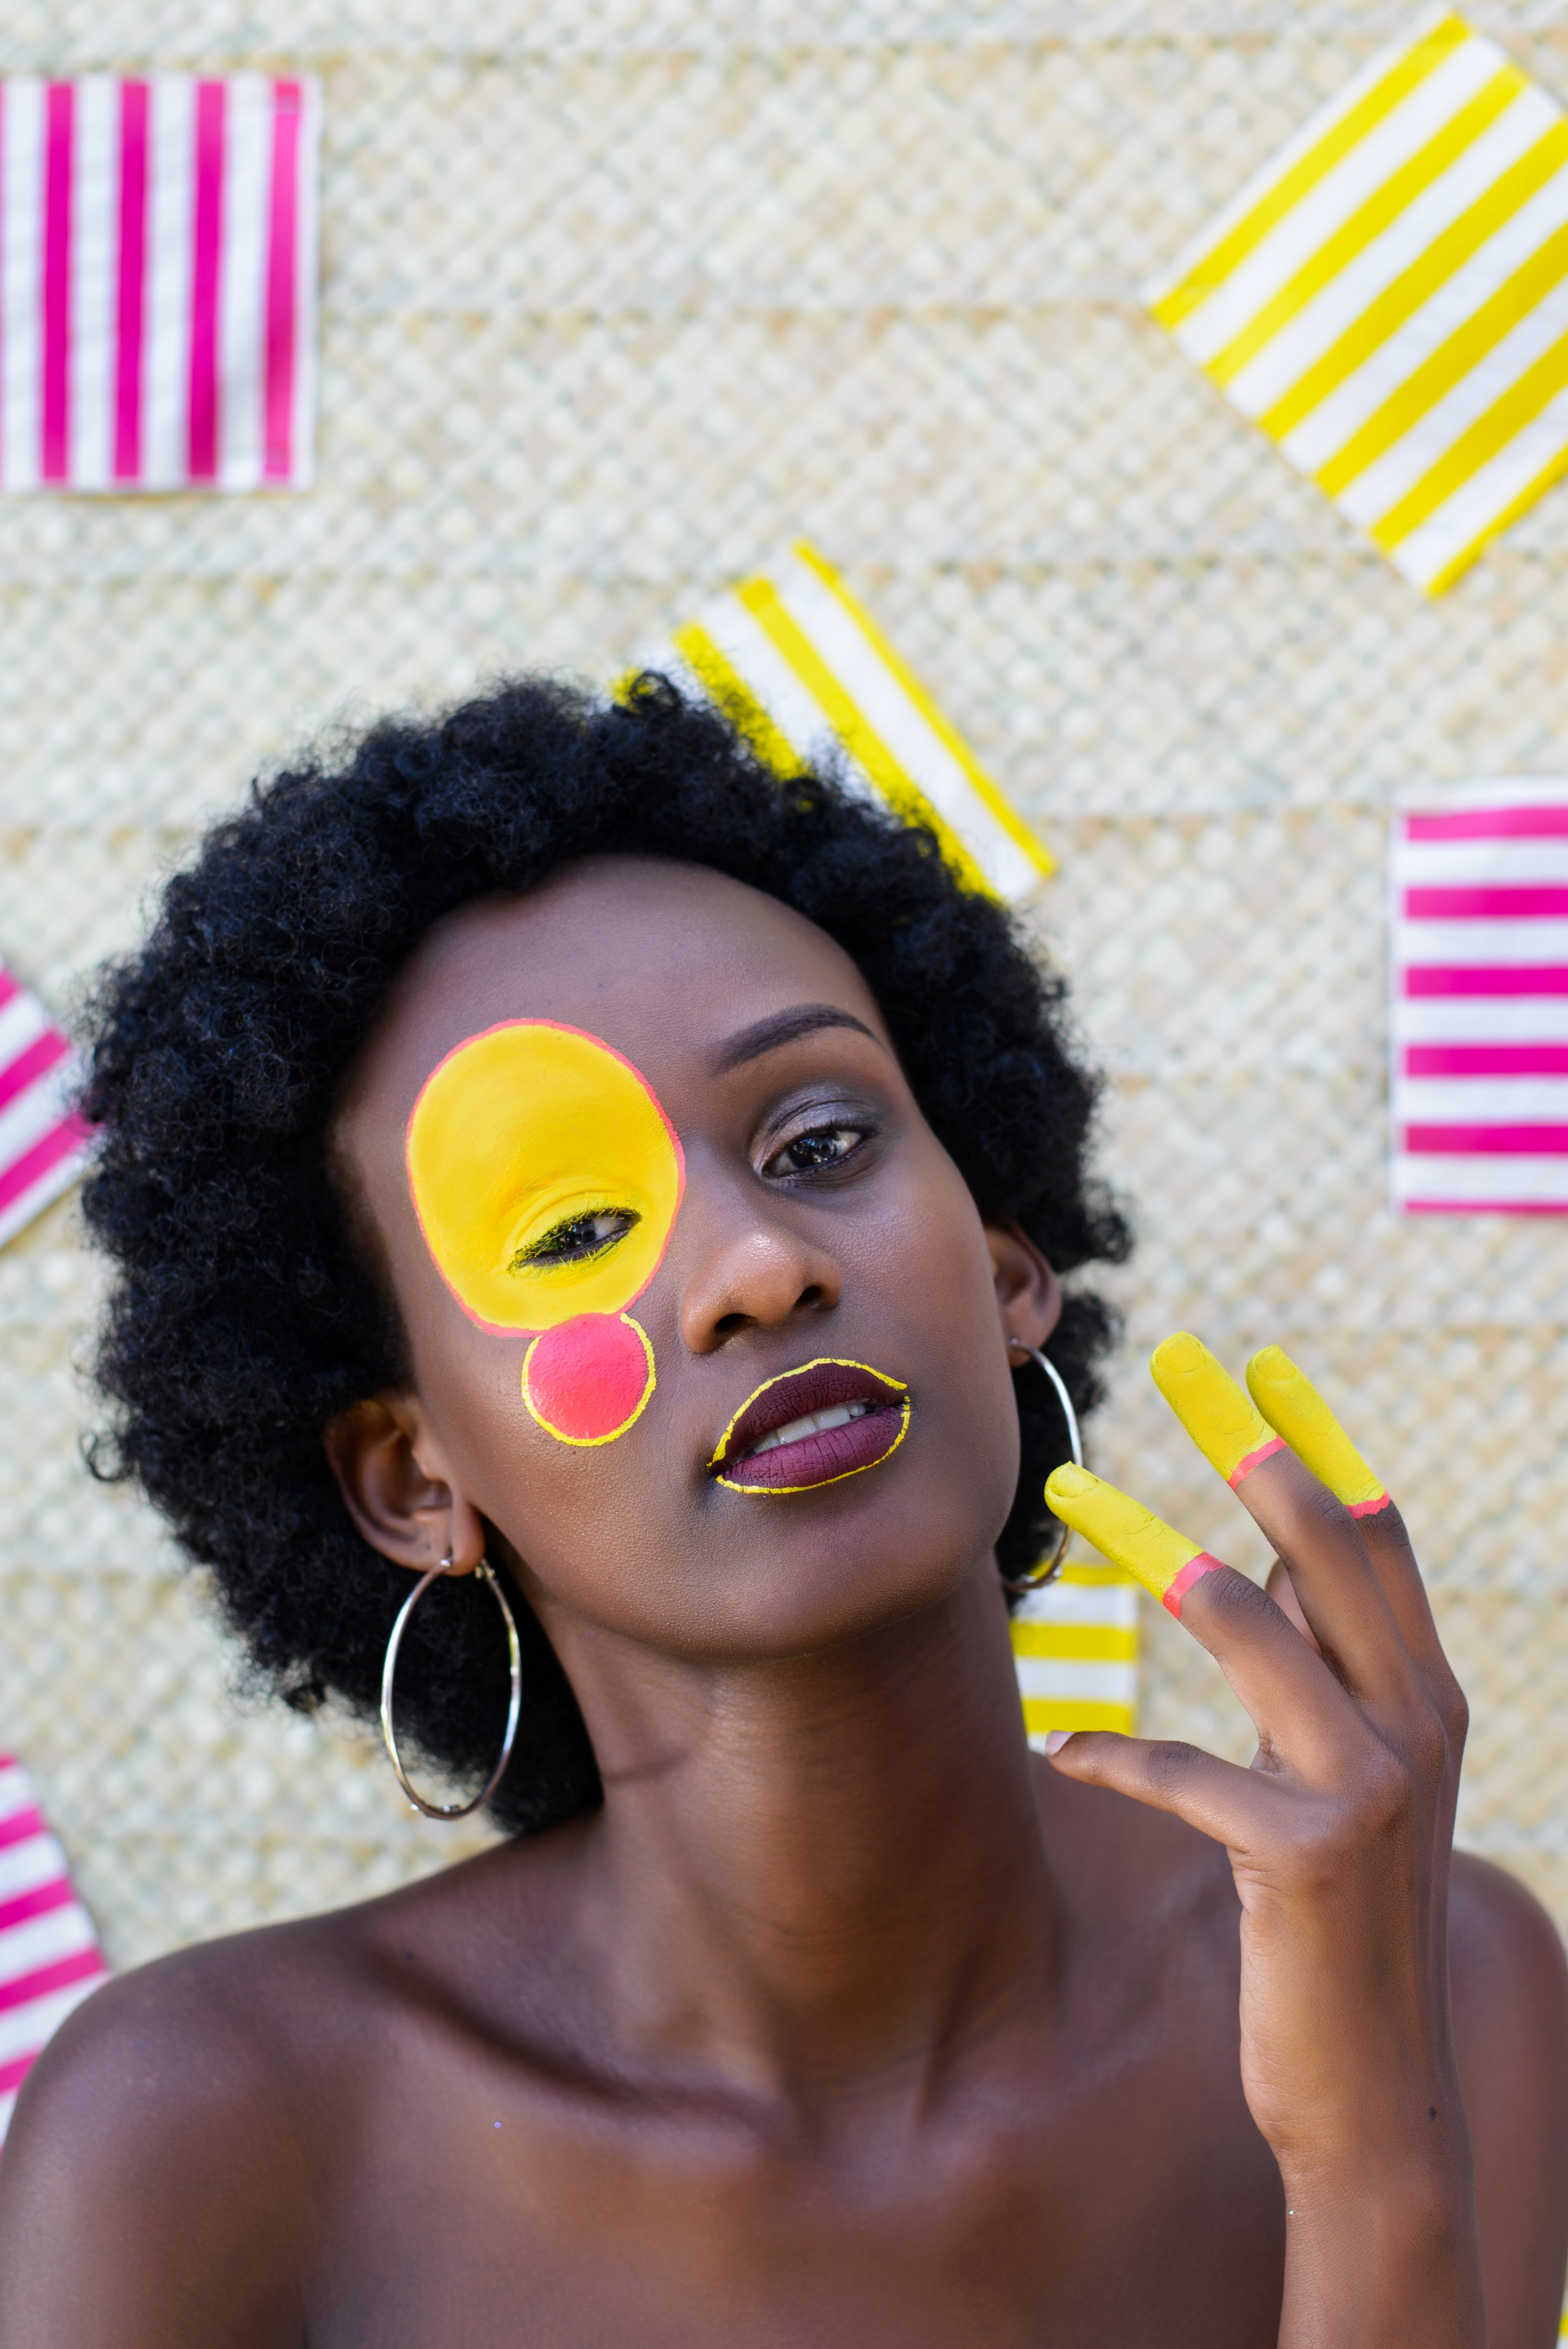
lip, yellow, beauty, hairstyle, afro, smile, magazine, black hair, lipstick, nail